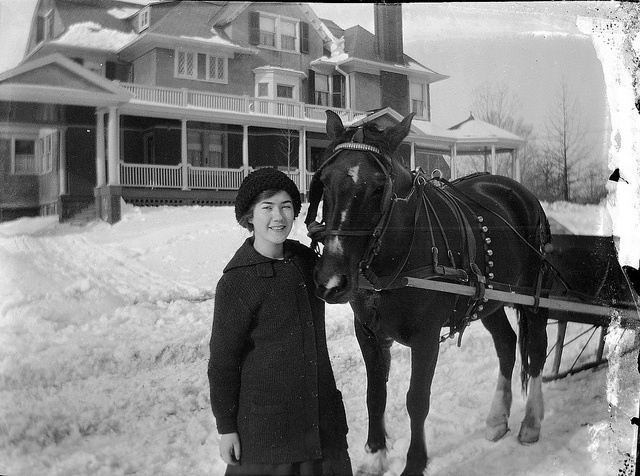
A woman standing next to a brown horse.
A woman standing next to a horse and carriage in the winter.
A woman smiling and standing beside a horse.
Black and white image of a woman with a horse and sleigh.
A woman poses with a horse in front of a snow-covered house.